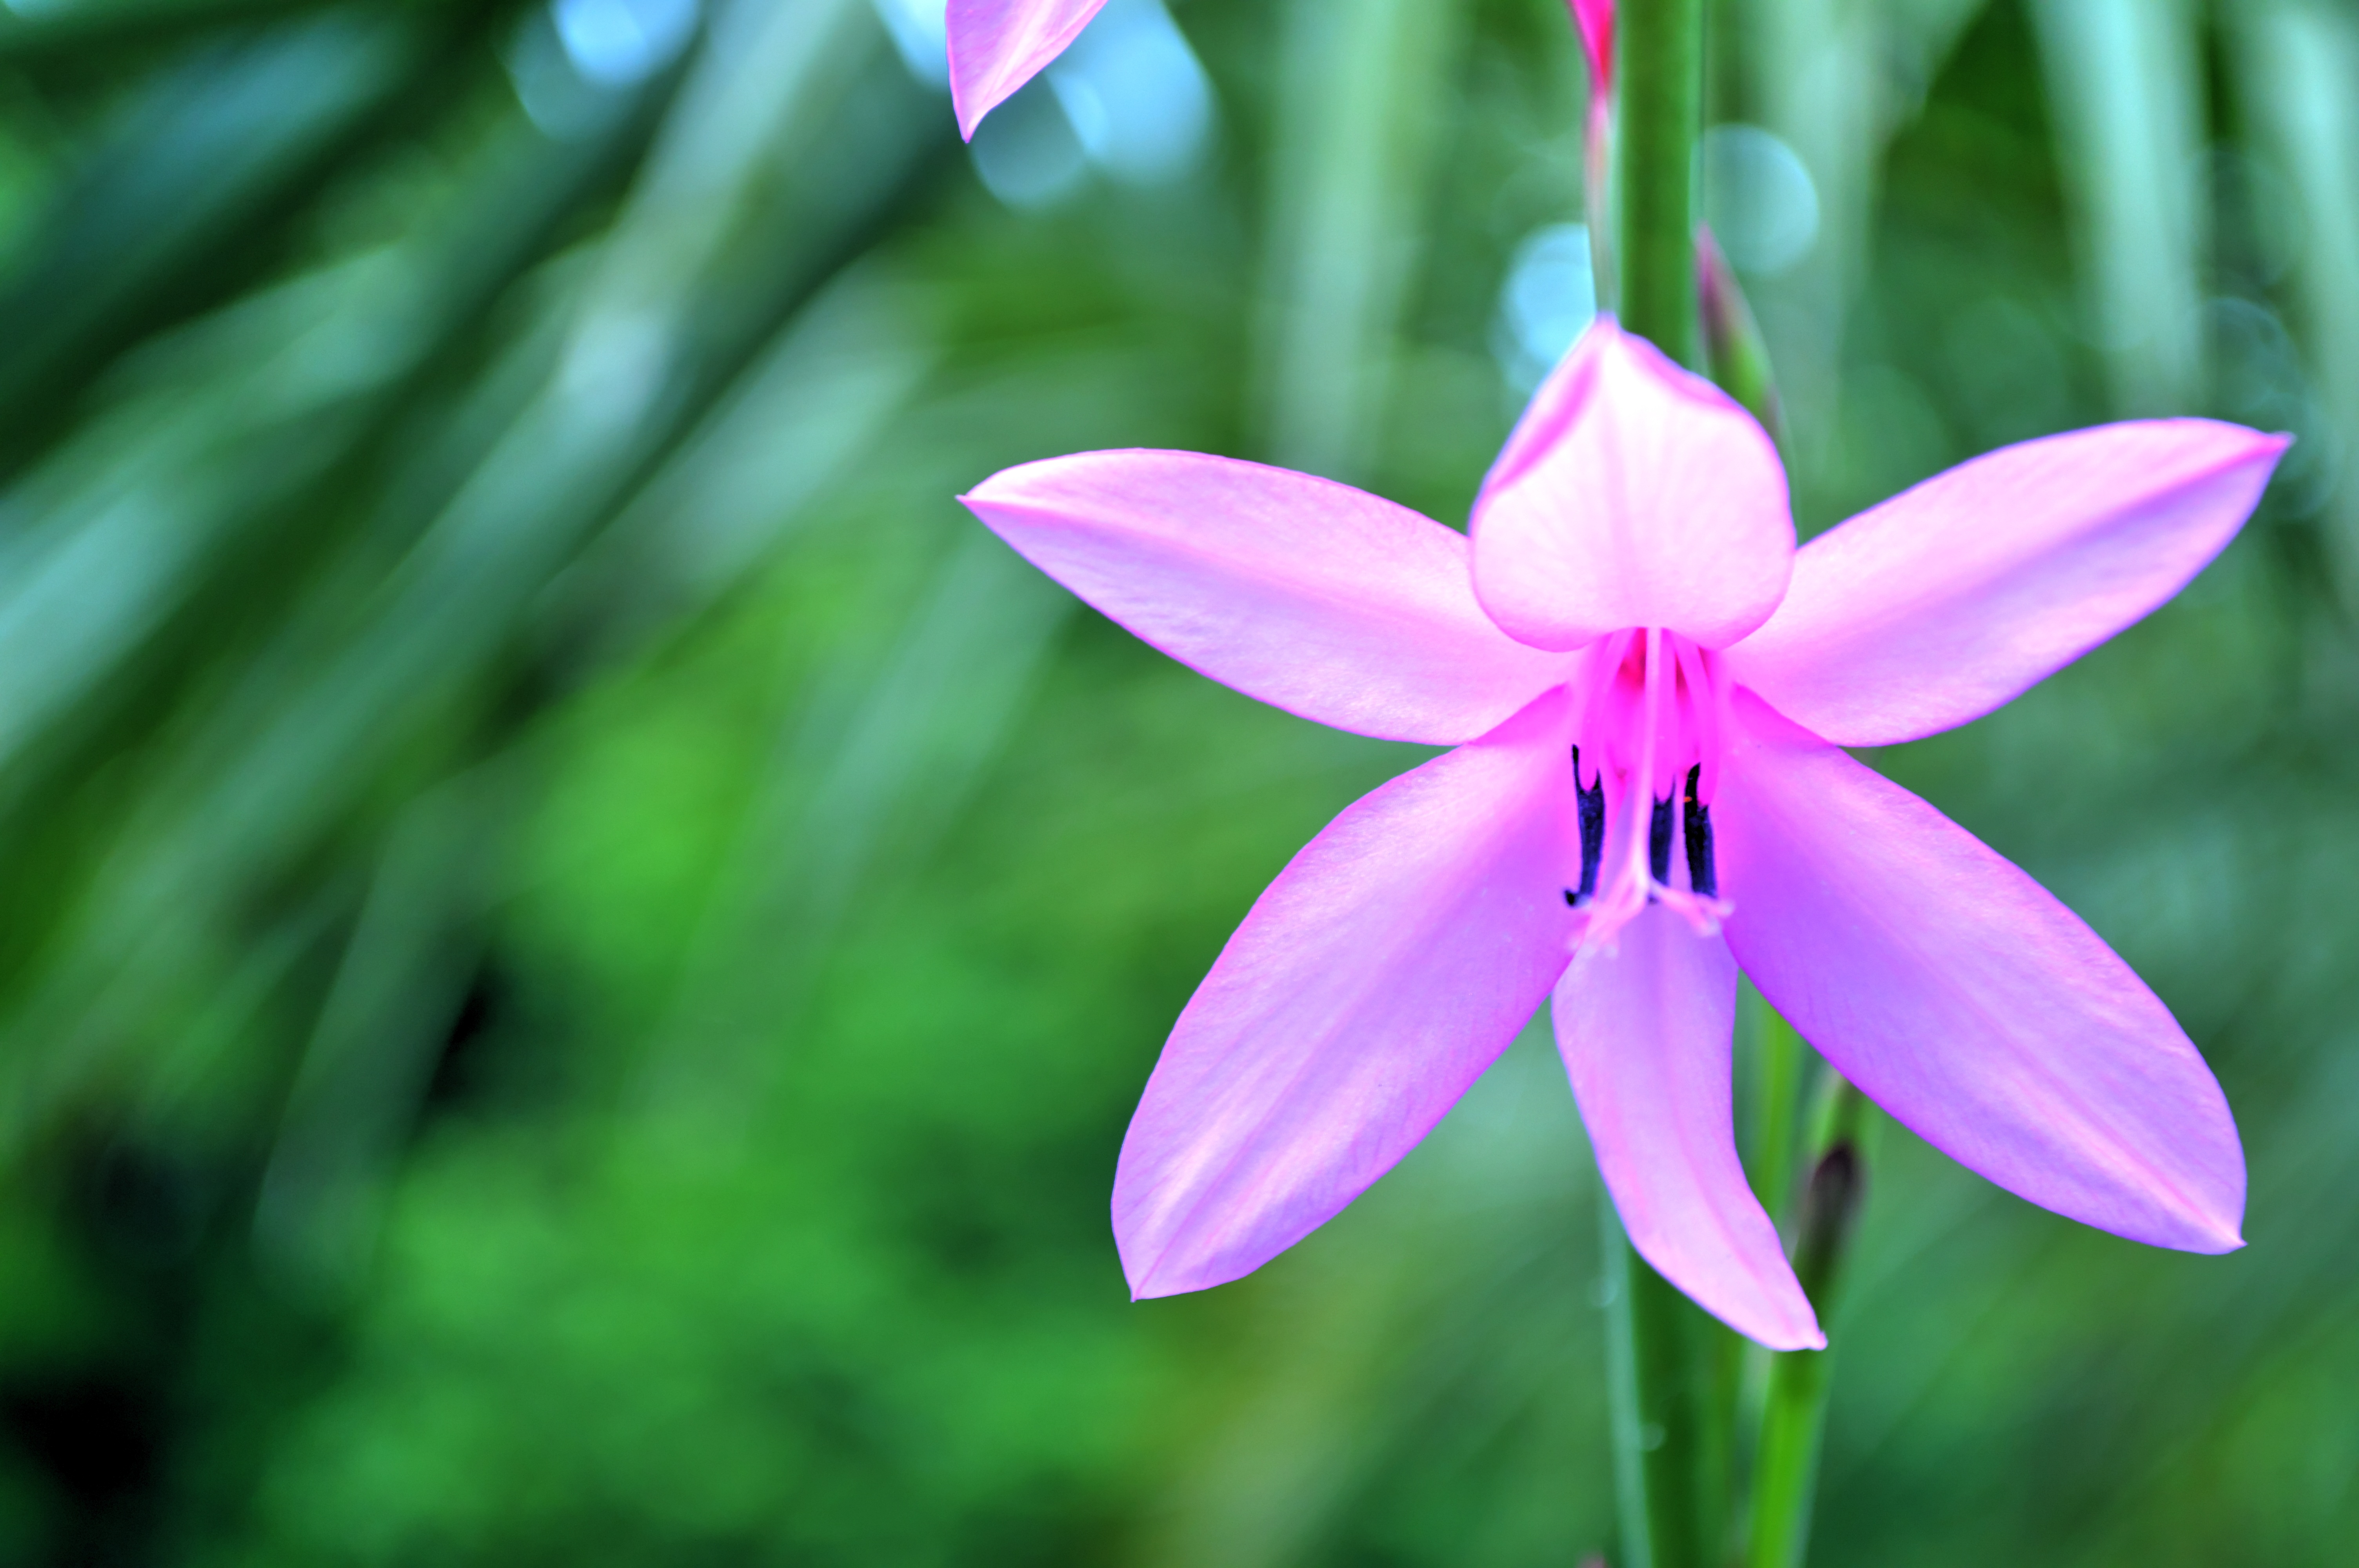
nature, blossom, plant, photography, flower, petal, green, color, macro, botany, flora, wildflower, close up, roses, petals, violet, flowering, macro photography, greens, flowering plant, flowering branch, plant stem, land plant